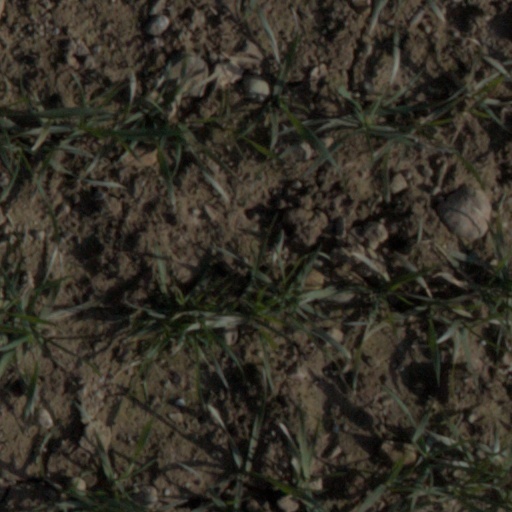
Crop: wheat